Puijila

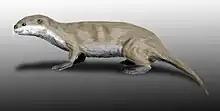
Restoration

"Puijila darwini" was a semi-aquatic carnivore which represents a morphological link in early pinniped evolution. Its fossil shows enlarged, probably webbed feet, robust forelimbs and an unspecialized tail. This suggests that "Puijila" swam quadrupedally using its webbed fore and hind feet for propulsion. Phylogenetic studies including molecular evidence suggest a sister relationship between seals, bears and musteloids (weasels and otters). It had been popularly assumed that land mammals at some point transitioned to being more marine, in essence "returning to the sea" in order to gain some sort of survival advantage. However, fossil evidence of this transition had been weak or contentious. The discovery of "Puijila" is important as it represents a morphological link in early seal evolution, and one that appears to morphologically precede the more familiarly structured genus "Enaliarctos", despite apparently being a younger genus. In other words, "Puijila" is a transitional fossil that provides information about how the seals returned to the sea, similar to how "Archaeopteryx" illuminates the origin of birds.